Abercrombie Kids

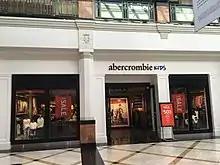
The abercrombie kids store at the King of Prussia mall in King of Prussia, Pennsylvania

Abercrombie kids stores are designed to give off a "classic cool" effect. They are designed as "canoe stores," displaying a similar floor layout as Abercrombie & Fitch's (the retail space is divided into multiple rooms). However, the kids' prototype does bear differences. It has no louvers to cover the windows, has brighter lighting, is smaller in retail space, blasts electronic dance music and pop music from young artists, and displays marketing pictures with young models resembling those at A&F. The signature fragrance, "Fierce", is sprayed store-wide.